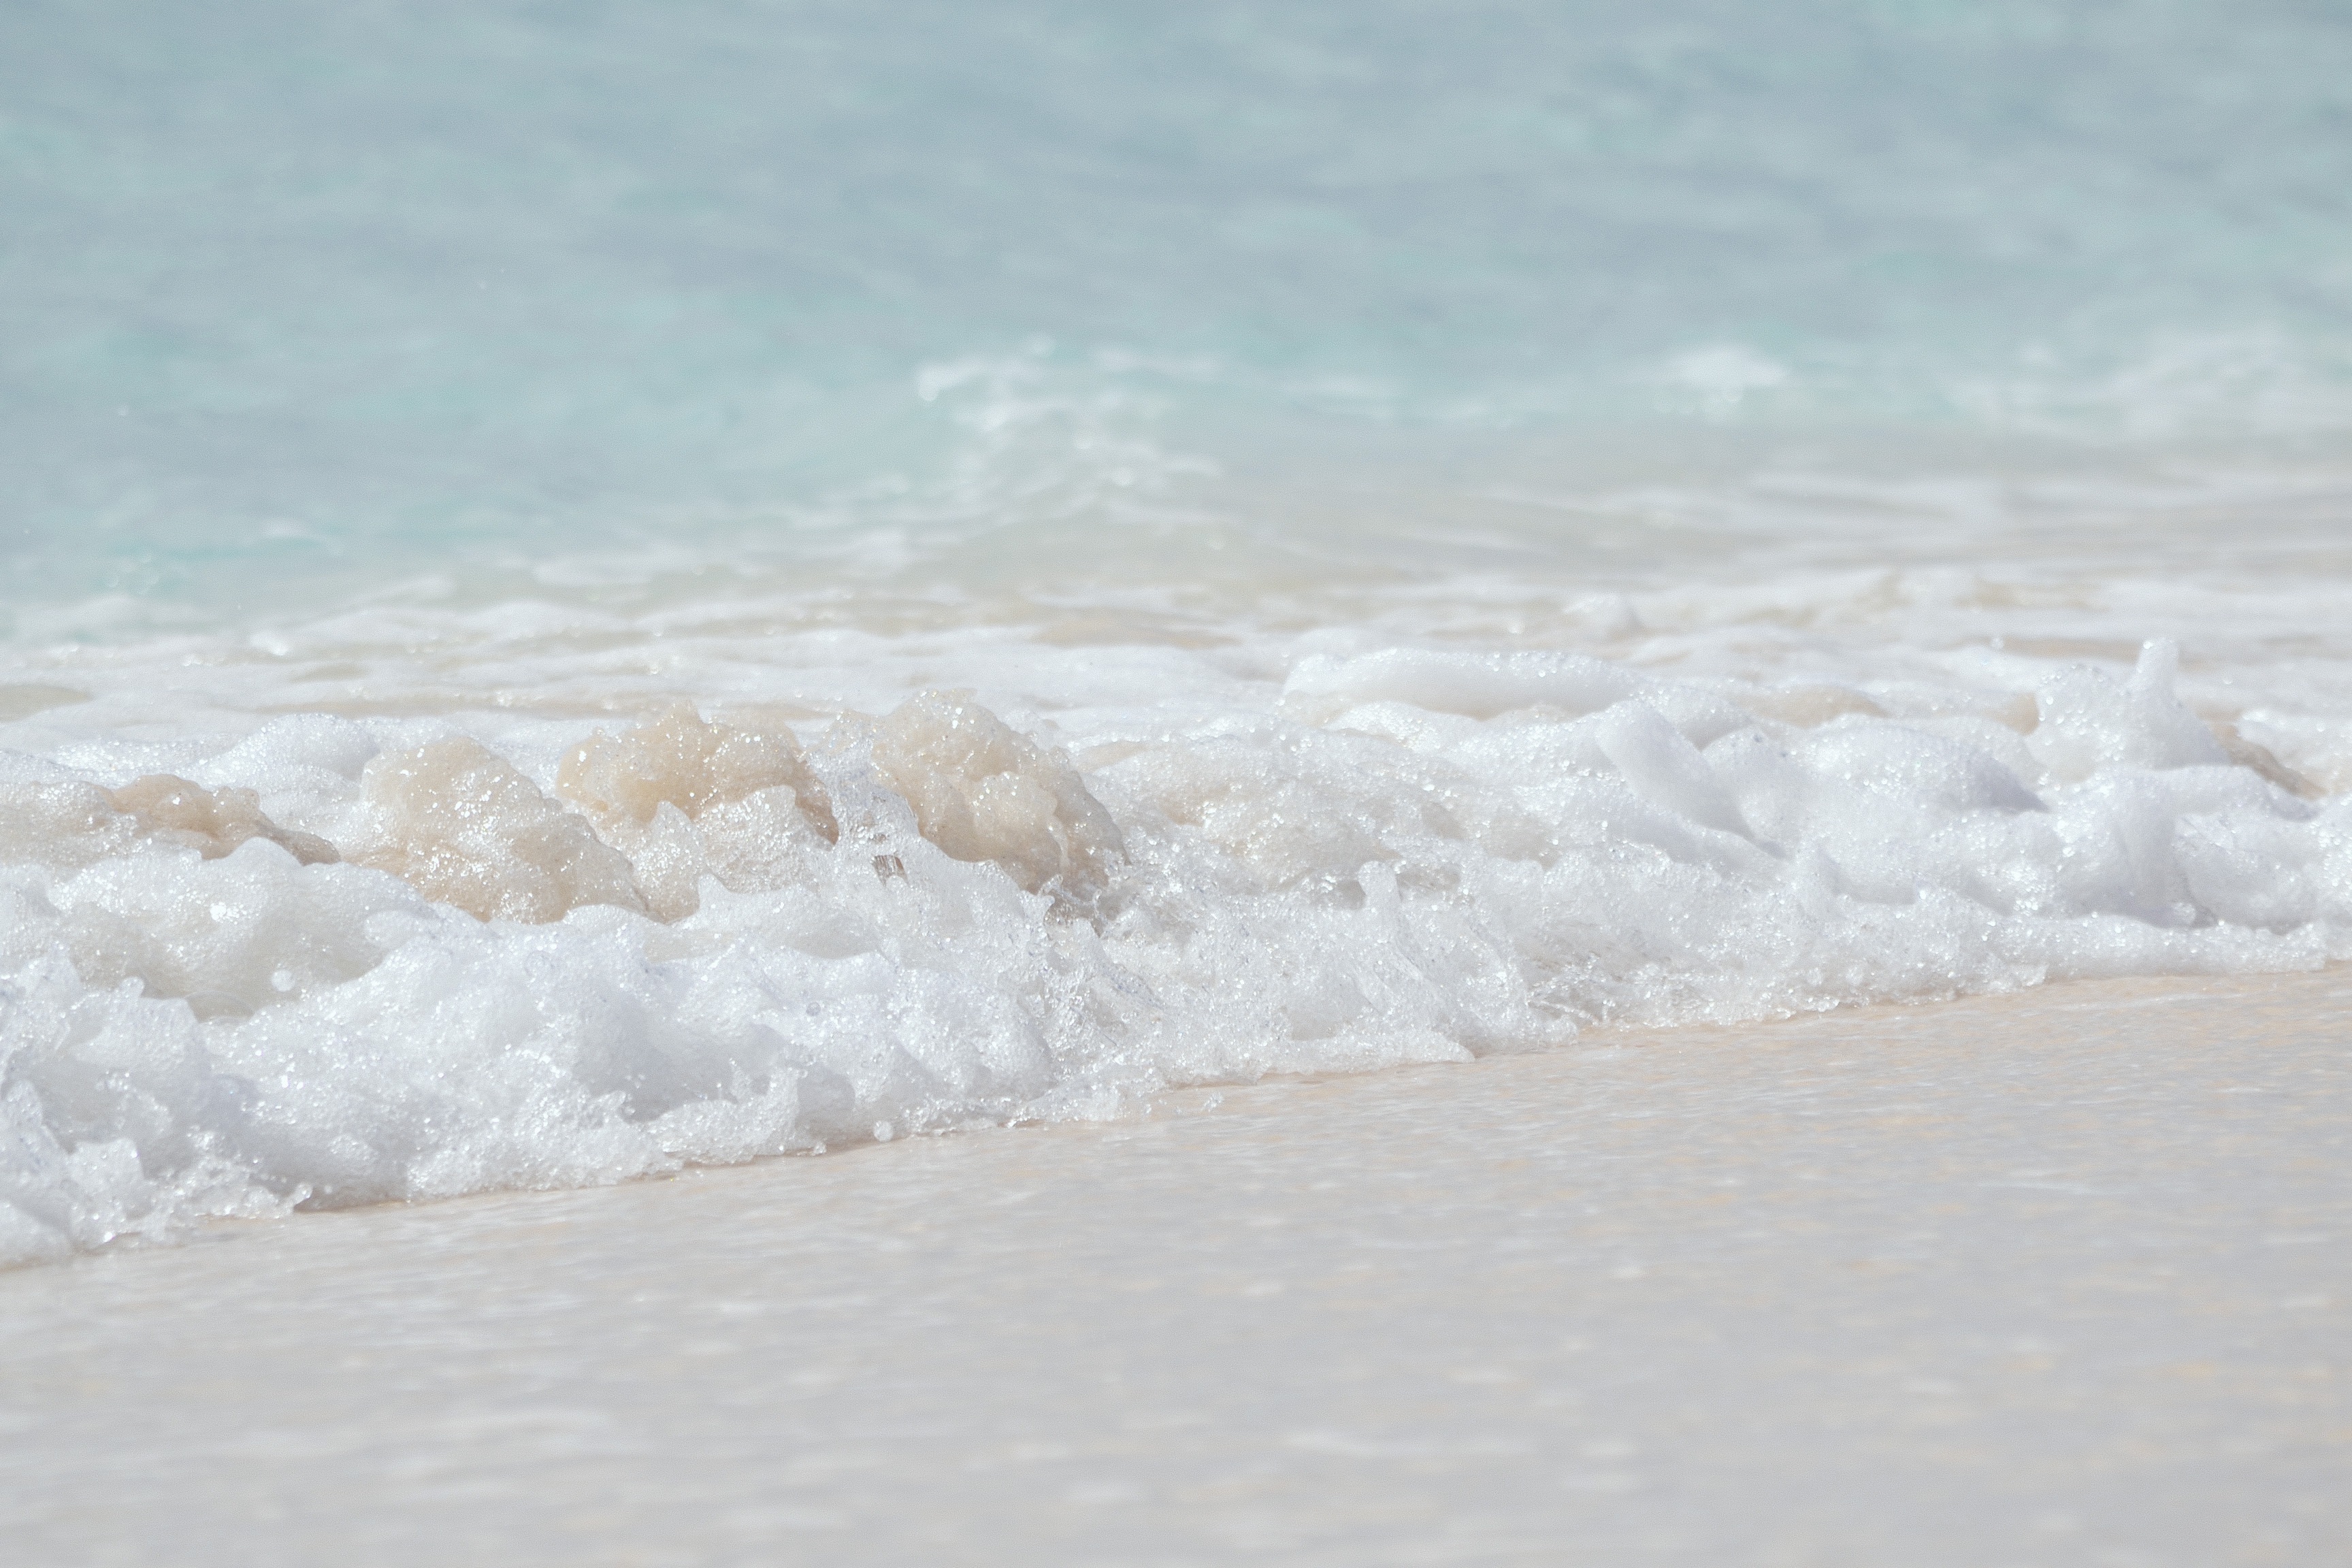
beach, sea, sand, ocean, snow, shore, wave, frost, ice, arctic, material, freezing, arctic ocean, wind wave